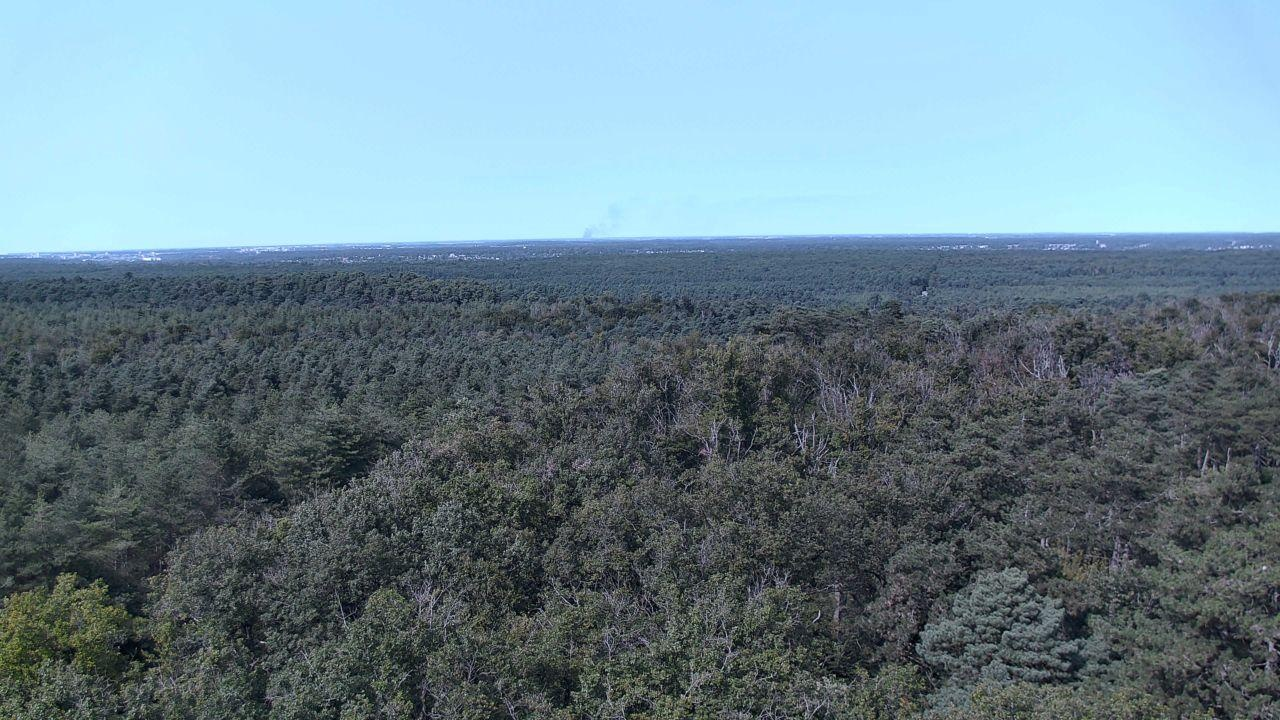
Fire: no
Smoke: yes